Prince Eugene of Savoy

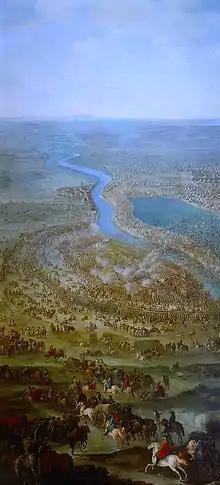
"Battle of Zenta" by Jacques-Ignace Parrocel.

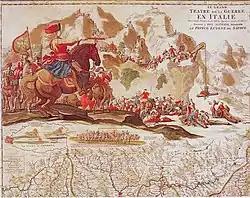
Prince Eugene crossing the Alps, 1701. Coloured copperplate engraving.

Leopold I had warned Eugene that "he should act with extreme caution, forgo all risks and avoid engaging the enemy unless he has overwhelming strength and is practically certain of being completely victorious", but when the Imperial commander learnt of Sultan Mustafa II's march on Transylvania, Eugene abandoned all ideas of a defensive campaign and moved to intercept the Turks as they crossed the River Tisza at Zenta on 11 September 1697.